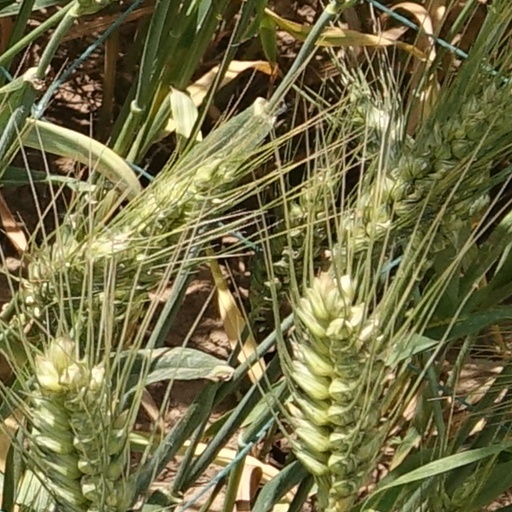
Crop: wheat